The Adventures of Hiram Holliday

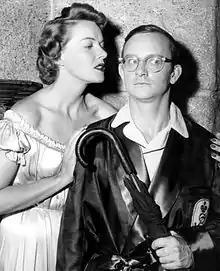
Wally Cox as Hiram Holliday with Angela Greene, 1957

The Adventures of Hiram Holliday is an American adventure sitcom that aired on NBC from October 3, 1956 to February 27, 1957. Starring Wally Cox in the title role, the series is based on the 1939 novel of the same name by Paul Gallico.